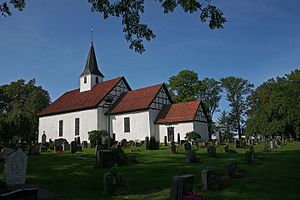
Borrehøjene / Borrefundet fra 1852
Gravfeltet i parken Borrehøje ligger lidt øst for Borre kirke.
Borrehøjene, også kaldet Borreparken og uofficielt "Nasjonalparken", er en park i Horten kommune i Vestfold med en samling gravhøje og andre høje anlagt mellem 600 til 900. Området ligger ved Oslofjorden på Kirkebakken lidt øst for Borre kirke. Parken blev officielt åbnet i 1932. I 2000 blev Midgard historisk senter som er besøgscenter på stedet åbnet.